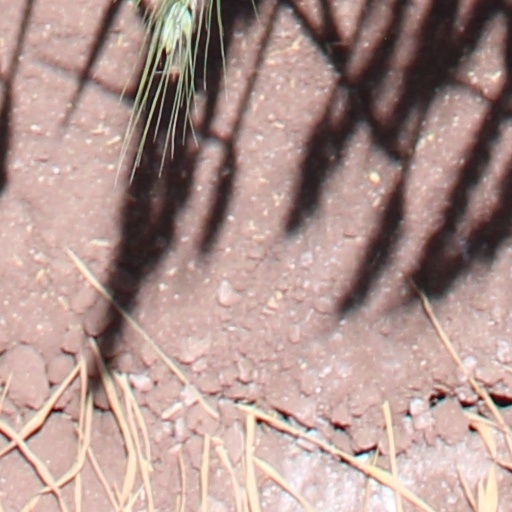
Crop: wheat